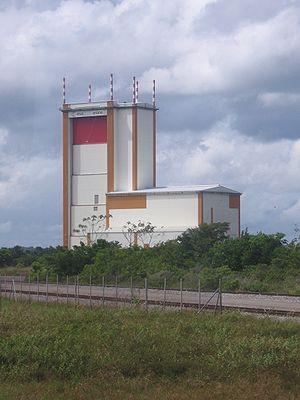
Le Centre spatial guyanais, en abrégé CSG, est un centre de recherche spatial et une base de lancement française et européenne, situés dans les communes de Kourou et Sinnamary, en Guyane française. Il a été mis en service en 1968. Les lanceurs européens Ariane, utilisés principalement pour le lancement des satellites de télécommunications, sont lancés depuis cette base. Complétant Ariane 5 dont la capacité d'emport est de 9,6 tonnes en orbite géostationnaire et 20 tonnes en orbite basse, deux nouveaux ensembles de lancement destinés à de nouveaux types de fusée sont introduits - Vega et Soyouz - permettant à l'Agence spatiale européenne de disposer d'une gamme complète de lanceurs. La base est gérée conjointement par le Centre national d'études spatiales, Arianespace et l'Agence spatiale européenne.